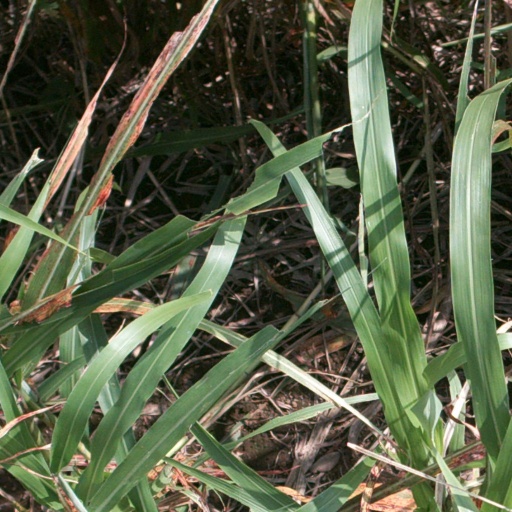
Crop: sorghum